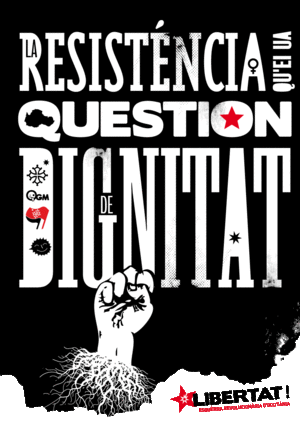
Affiche LIBERTAT, version gasconne
Le nationalisme occitan est un courant d'idées désireux de défendre et de promouvoir voire de reconquérir ce qui fait de l'Occitanie une nation; notamment sa langue, sa culture, son intégrité et sa liberté. C'est un mouvement politique dont les aspirations vont de l'autonomie territoriale à la création d'un État souverain occitan.